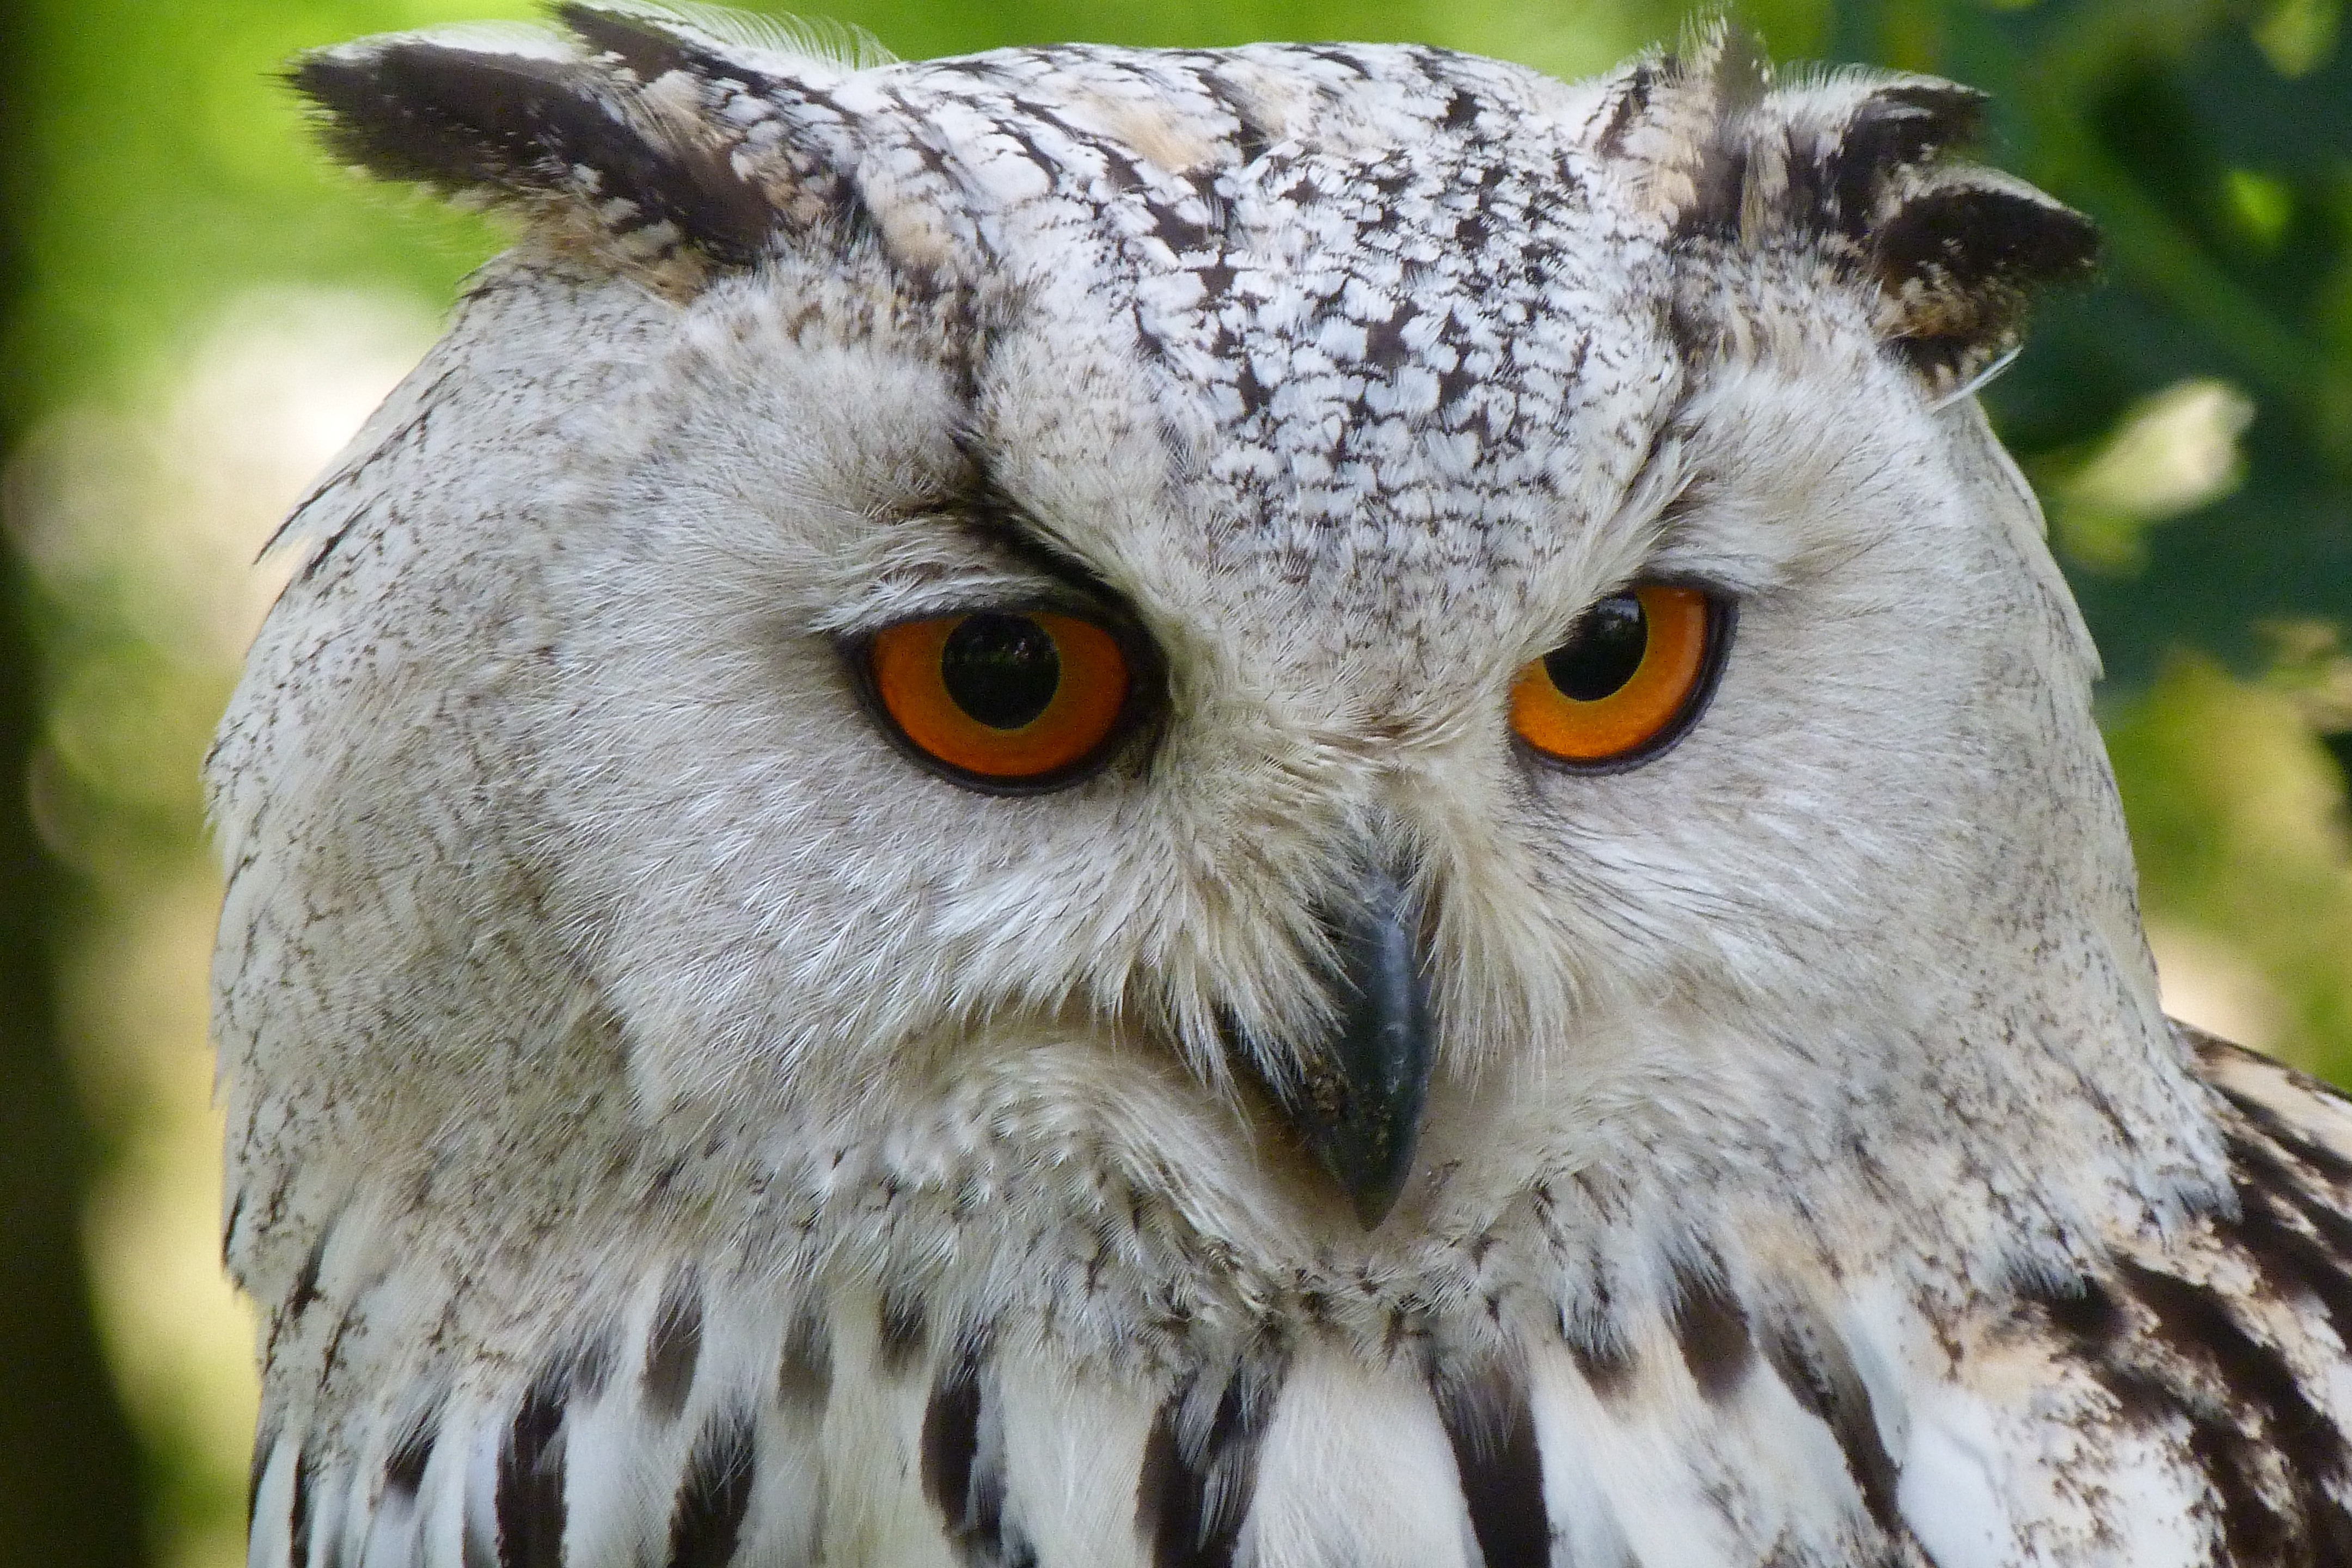
bird, wing, animal, wildlife, beak, owl, fauna, bird of prey, close up, vertebrate, eagle owl, night active, great grey owl, eurasian eagle european owl, accipitriformes